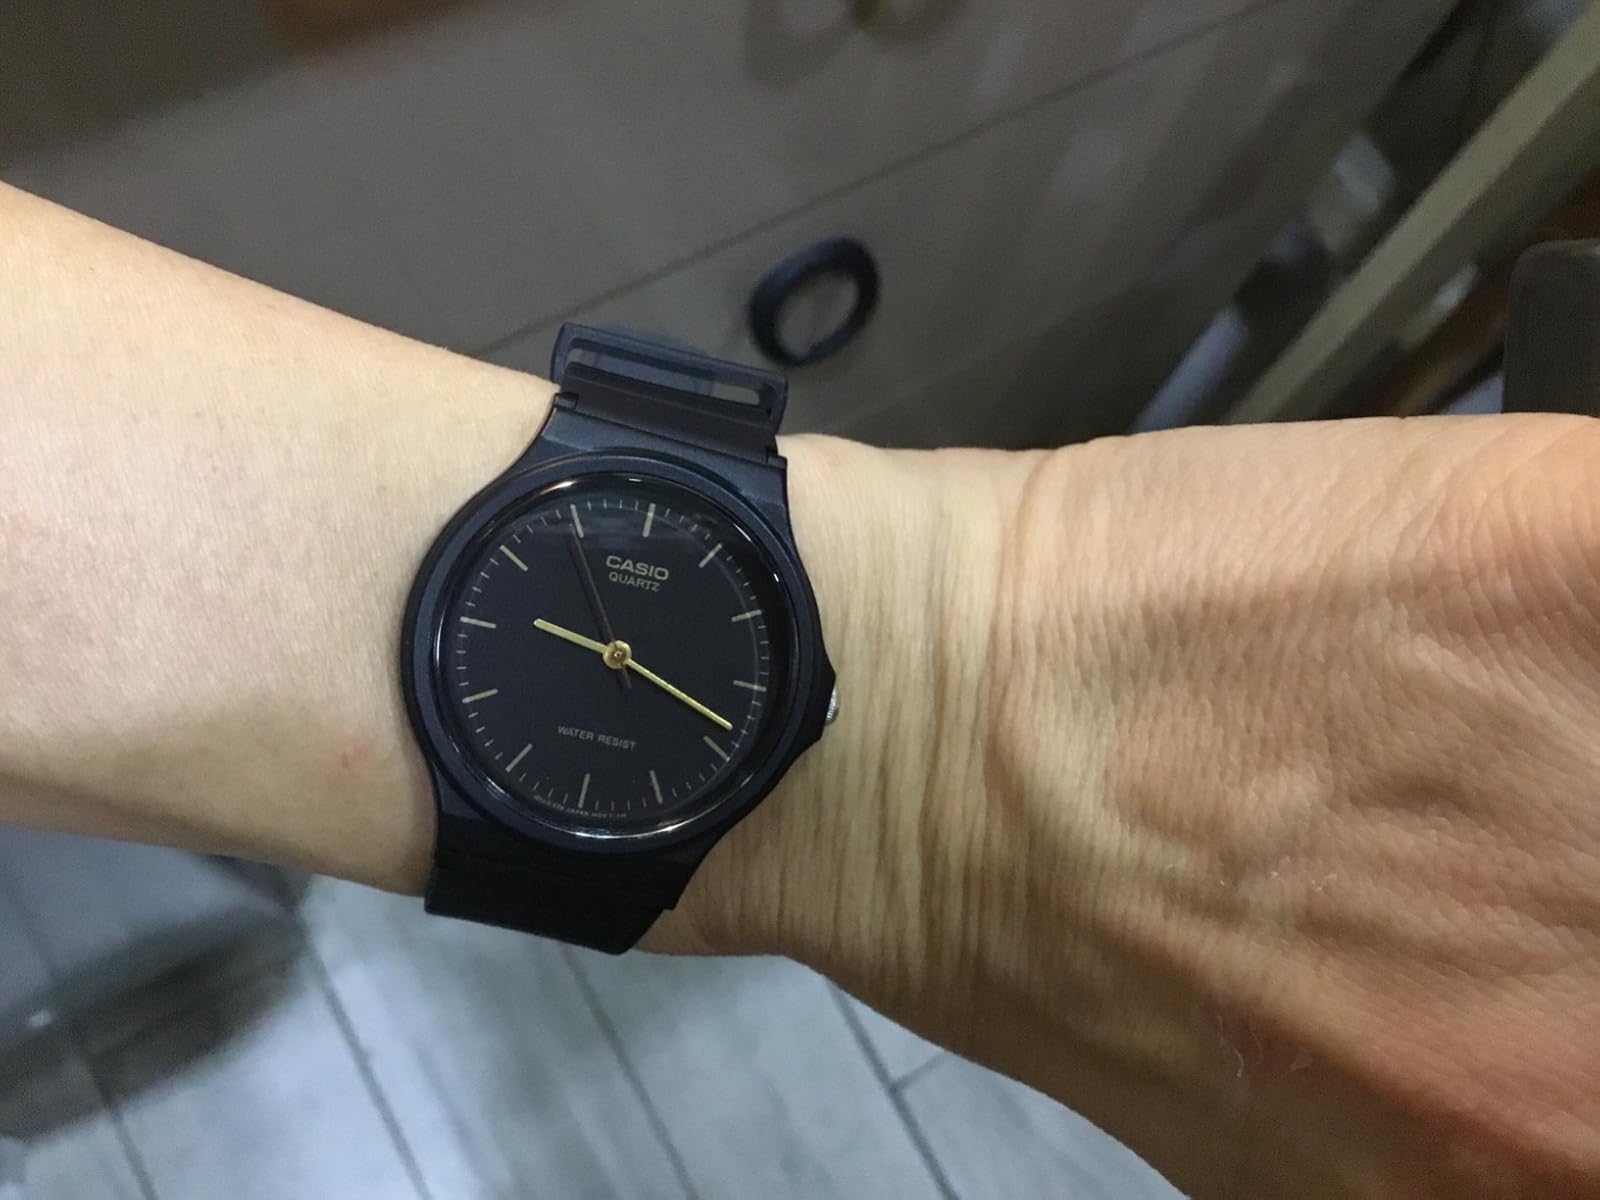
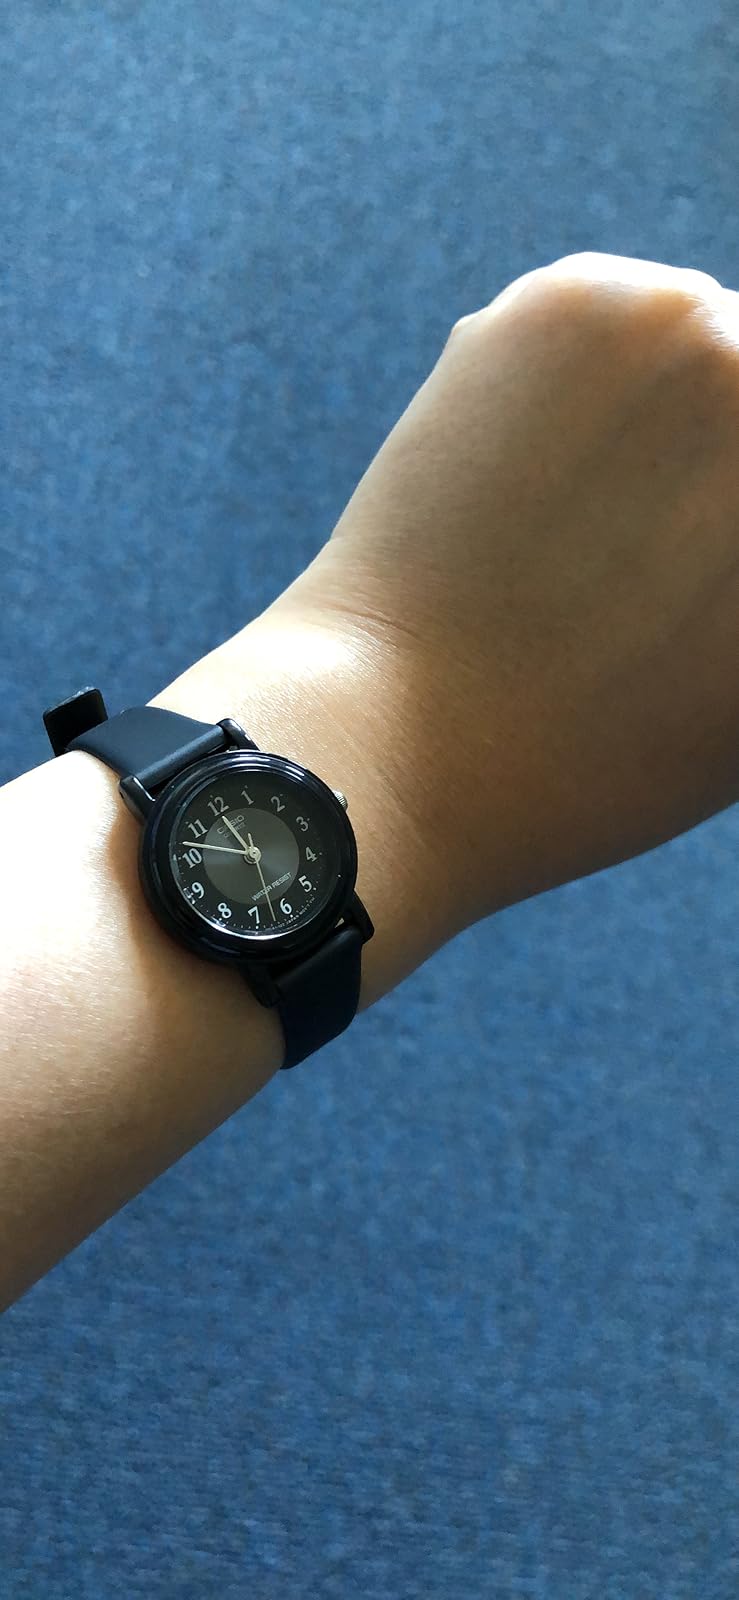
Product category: accessories_watch
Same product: no